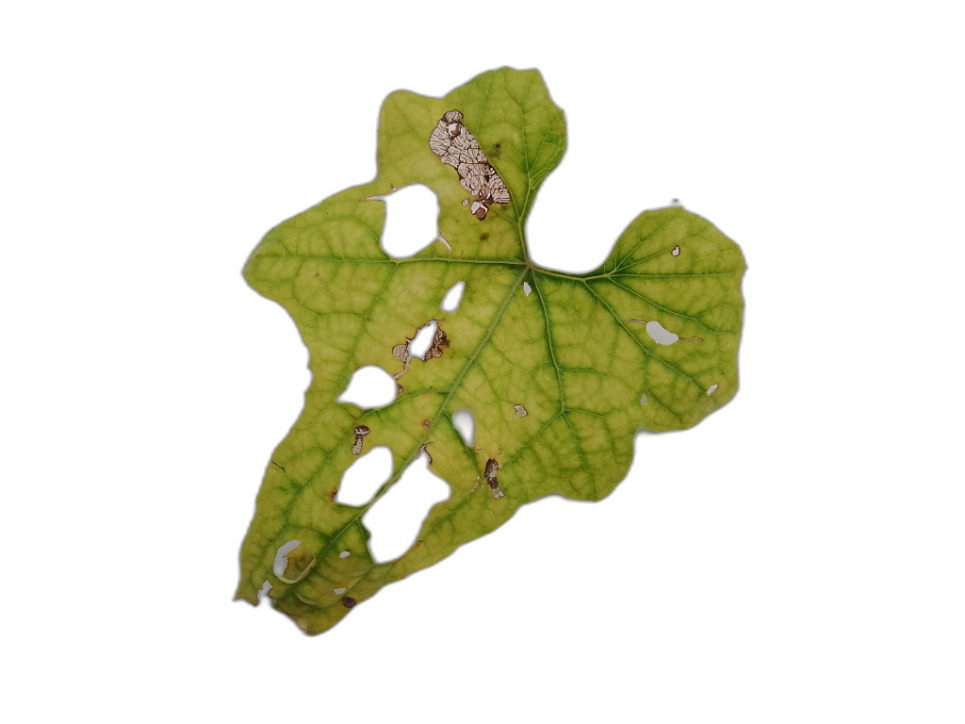
Crop: Zucchini
Label: Angular_Leaf_Spot